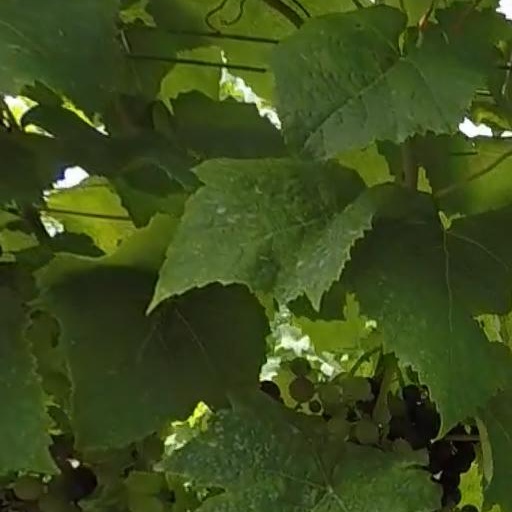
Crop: grape